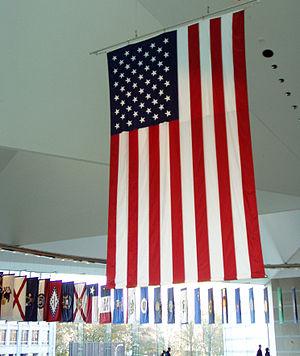
Le National Constitution Center est un musée d'histoire situé à Philadelphie aux États-Unis, près de l'Independence Hall et la Liberty Bell. Le musée enseigne aux visiteurs, l'histoire et la pertinence de la Constitution des États-Unis par du théâtre, des expositions interactives, et des centaines d'objets. Le musée s'est ouvert le 4 juillet 2003 — la fête nationale américaine.